John R. Oishei Children's Hospital

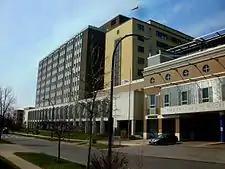

In 2007 new proposals from Kaleida Health to renovate the hospital at the existing site angered many residents who were concerned that renovations of the hospital would ruin the character of the neighborhood. Kaleida then returned to the original proposal to move the hospital downtown. This renewed proposal met with much less resistance from the general public than their previous attempts.